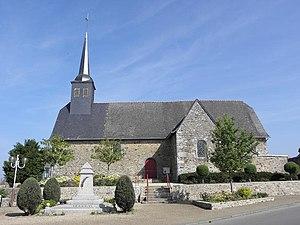
Église Saint-Martin-de-Tours de Feins (35).
Feins est une commune française située dans le département d'Ille-et-Vilaine, en région Bretagne, peuplée de 977 habitants.